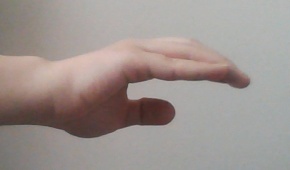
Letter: jeem